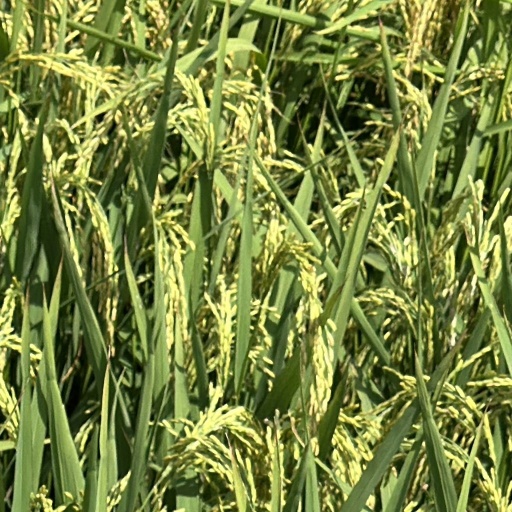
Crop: rice